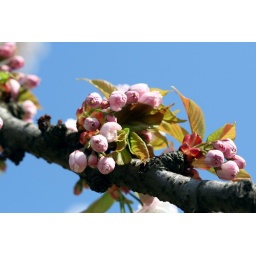
Flowers on the blossoming tree near our house